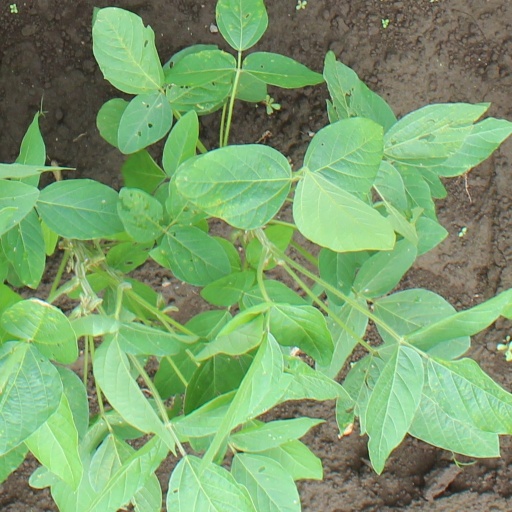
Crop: soybean